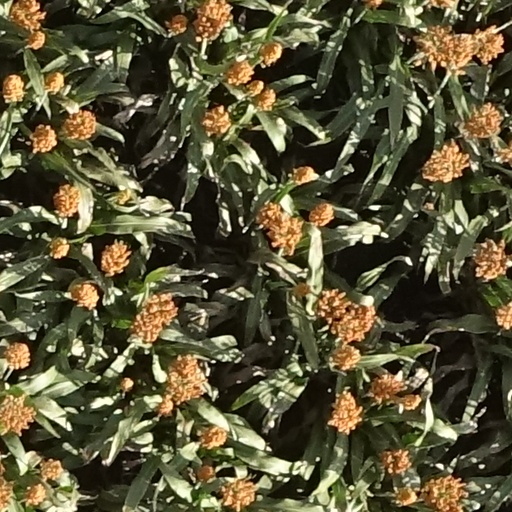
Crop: sorghum